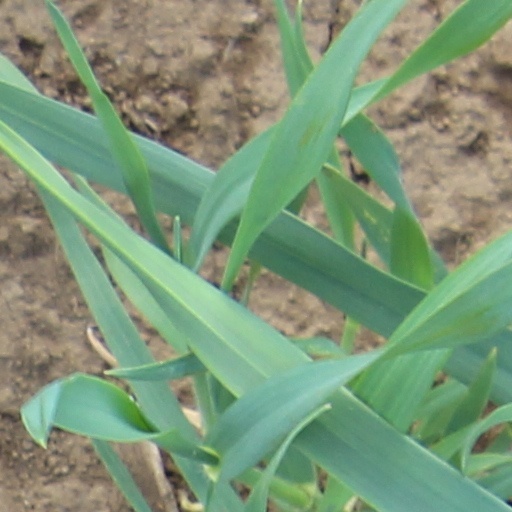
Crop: wheat